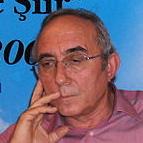
Age: 65